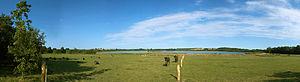
domaine de careil
L'étang de Careil est situé en Ille-et-Vilaine sur la commune d'Iffendic à 30 km de Rennes. Cet espace naturel sensible propriété du Conseil départemental d'Ille-et-Vilaine de 96 hectares se trouve au sein d'une dépression encadrée par des plateaux.